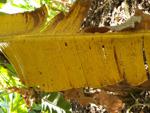
Label: xamthomonas